You Can't Win 'Em All

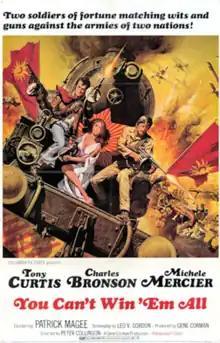
Theatrical release poster by Frank McCarthy

You Can't Win 'Em All is a 1970 British-American war film, written by Leo Gordon (also an actor who appears in the film) and directed by Peter Collinson. It stars Tony Curtis, Charles Bronson and Michèle Mercier. The film is set at the end of the Greco-Turkish War (1919-1922). Two American mercenaries are forced to serve an Ottoman governor, who wants them to escort his daughters to Cairo. He also wants them to safeguard a treasure.